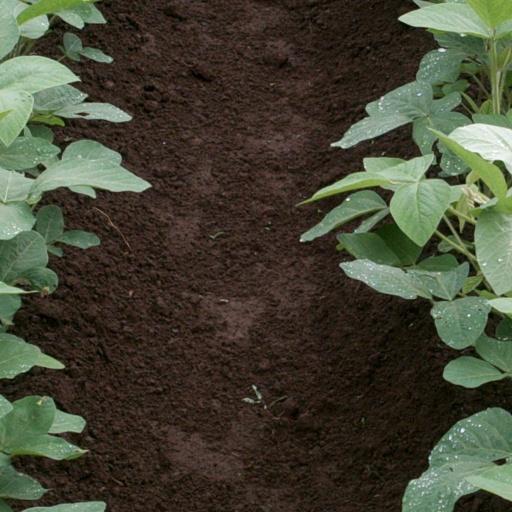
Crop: soybean